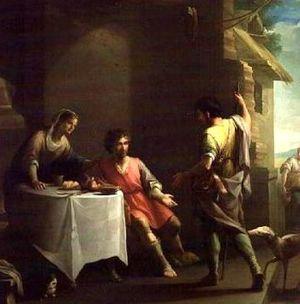
Le Livre de la Genèse est le premier livre de la Bible. Ce texte est fondamental pour le judaïsme et le christianisme.
Jacob est un personnage de la Bible et du Coran. La Bible le connaît également sous le nom d’Israël et il est, après son père Isaac et son grand-père Abraham, l’un des trois patriarches avec lesquels Dieu contracte une alliance, lui promettant la terre qui portera désormais son nom.